4 Cheyne Walk

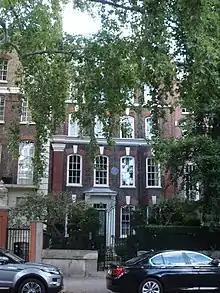
4 Cheyne Walk in 2013

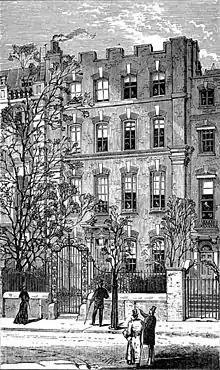
4 Cheyne Walk in 1881

4 Cheyne Walk is a Grade II* listed house on Cheyne Walk, Chelsea, London, built in 1718 and architecturally in the Queen Anne style. There is a blue plaque noting that the novelist George Eliot lived there until her death. In 2015, it was acquired by former New York City mayor Michael Bloomberg.